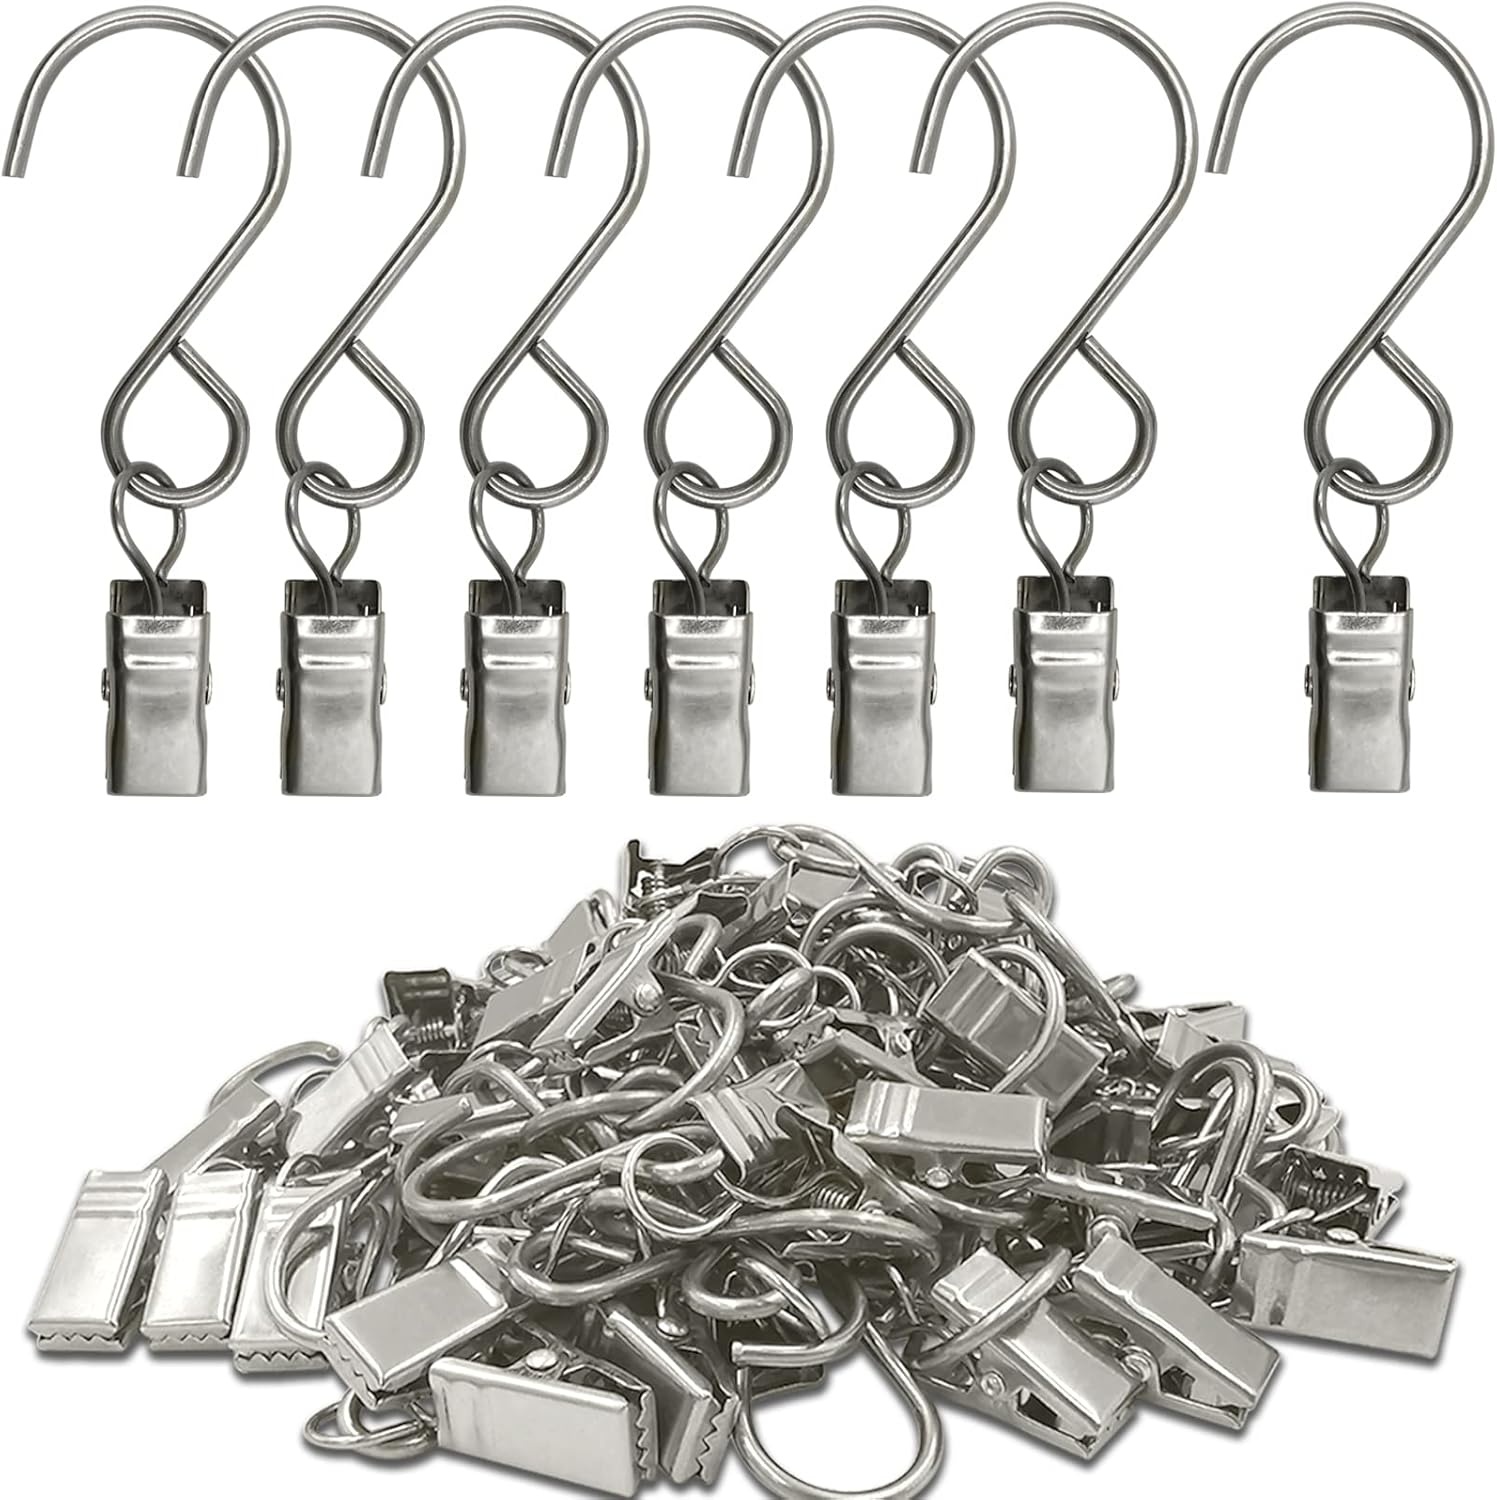
Stainless Steel S Hooks Curtain Clips, 50 Pack Hanging Party Lights Clips, Hangers Gutter Photo, Art Craft Display, 3 Inch Long, Silver
Brand: AMZSEVEN
Overview Color : 3 Inch Long Silver Material : Stainless Steel Brand : AMZSEVEN Item Weight : 0.43 Pounds Number of Pieces : 50 About this item PACKAGE INCLUDES: 50 pack stainless steel Curtain Clip String Party Light Hanger clips Curtain hooks clips . STRONG MATERIAL: stainless steel Party Light clips , no rust or break, can be used indoor or outdoor, serve you for a long time durable and not rust. HANGER HOOK SIZE: Please confirm size before buying, approx 3 inch long,(specific dimensions, show as picture or description) PARTY DECORATION SUPPLIES: Suitable for indoor outdoor Christmas lights, string lights clips, light hanger, awning lights, outdoor string lights ,camper awning clips, family party, festive celebration gadgets. EASY TO USE: those curtain clips can hold the holiday light wires in place well and even, decor ceiling drapes, display Christmas cards, little gifts, burlap banners, gutter light, awning light, display photos and craft projects, etc.
Category: Home & Garden > Decor > Window Treatment Accessories > Window Treatment Replacement Parts > Window Hooks